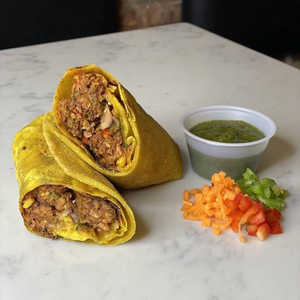
Dish: kathiroll